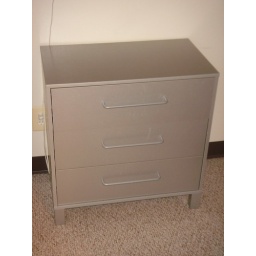
drawer near bathroom